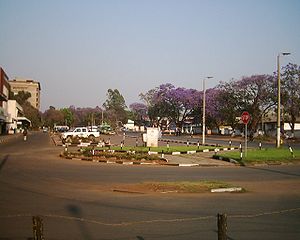
Ndola
Ndola er en by i den centrale/nordlige del af Zambia, der med et indbyggertal 455.194 er landets tredjestørste by. Byen ligger tæt på grænsen til nabolandet Demokratiske Republik Congo og er blandet andet kendt for sin minedrift af kobber.